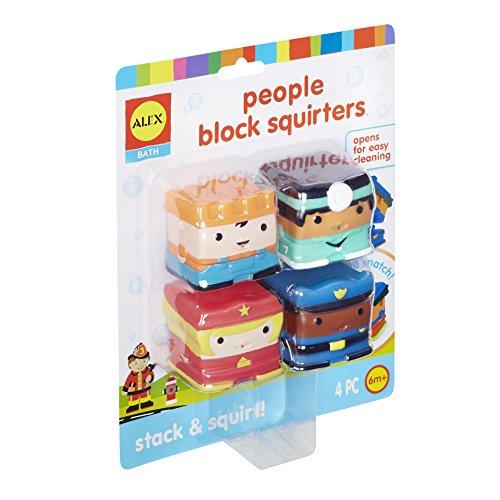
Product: Alex Bath People Block Squirters Kids Bath Toy
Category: Toys & Games | Baby & Toddler Toys | Bath Toys
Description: Have a block party in the tub.
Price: $12.61 $ 12 . 61
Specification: ProductDimensions:10x2.5x8inches|ItemWeight:7ounces|ShippingWeight:2.35pounds|ASIN:B00021PUGQ|Californiaresidents:ClickhereforProposition65warning|Itemmodelnumber:200101-5|Manufacturerrecommendedage:6months-12years